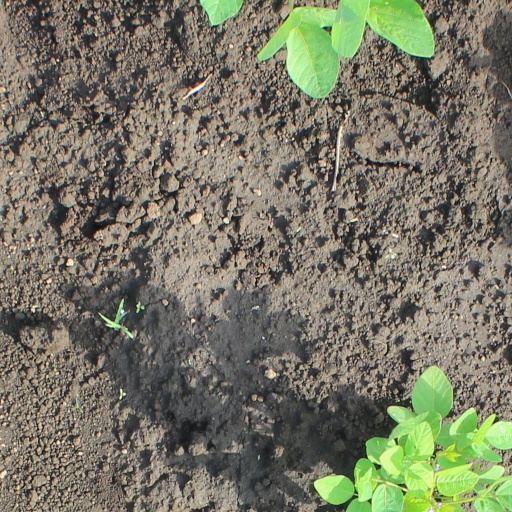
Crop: soybean